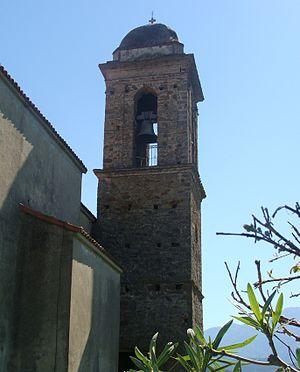
Le clocher de l'église de Serra-di-Fiumorbo.